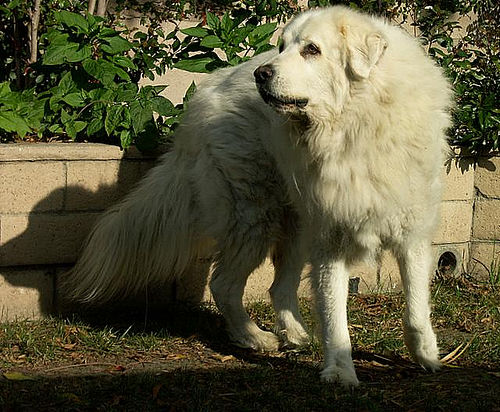
Animal: dog
Breed: great_pyrenees